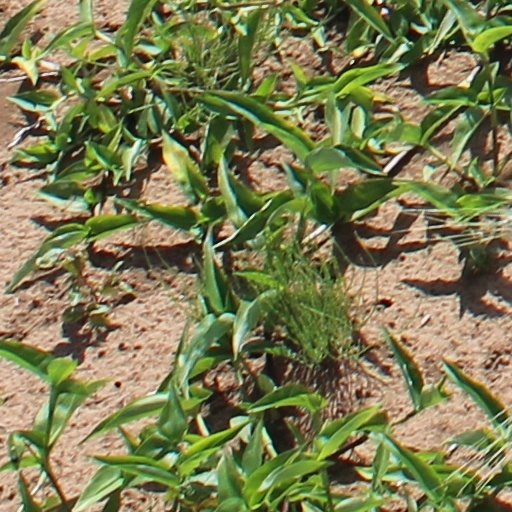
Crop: wheat